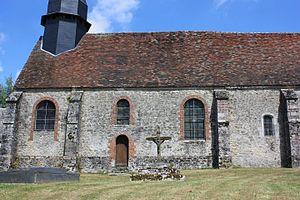
Eglise Saint-Germain à Mothois, vue du Sud
Saint-Quentin-des-Prés est une commune française située dans le département de l'Oise en région Hauts-de-France.